Infante António of Portugal

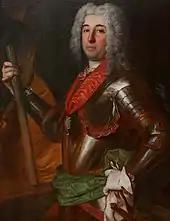
Portrait by Jean Ranc.

António Francisco Xavier Benedito Teodósio Leopoldo Henrique was born in Lisbon on 15 March 1695.